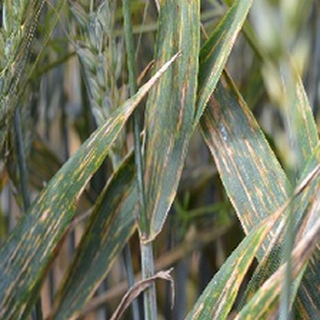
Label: wheat_yellow_rust